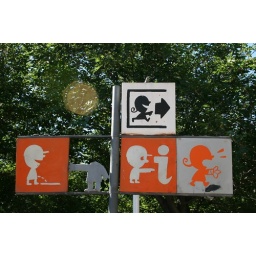
Signs for kids play area in the park along the Turia river bed in Valencia